Gustavo Lanaro

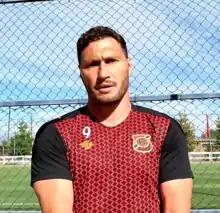
Lanaro in 2022

Gustavo Martín Lanaro (born March 21, 1986) is an Argentine-Chilean professional footballer who plays as a forward. He last played for San Antonio Unido.